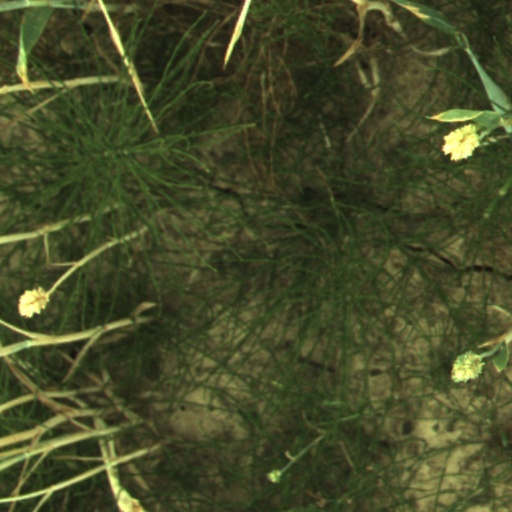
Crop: wheat